Westlife: Our Story

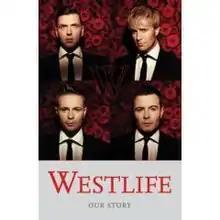
Hardback cover version

Westlife – Our Story is the autobiographical book by the Irish boyband Westlife, released by HarperCollins (United Kingdom) on 16 June 2008. The book tells the story of their lives for the past ten years, from how it started in Sligo to today's multi-platinum record charters, along with private pictures of the members, exclusively to the book.